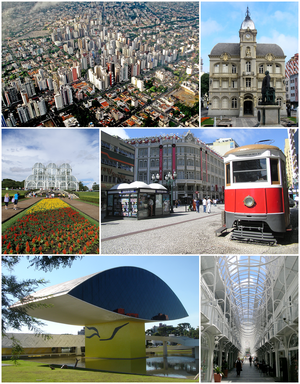
Curitiba est une grande ville du Brésil et la capitale de l'État du Paraná. En 2017, la ville a 1 908 359 habitants et sa région métropolitaine compte 3 400 100 habitants.